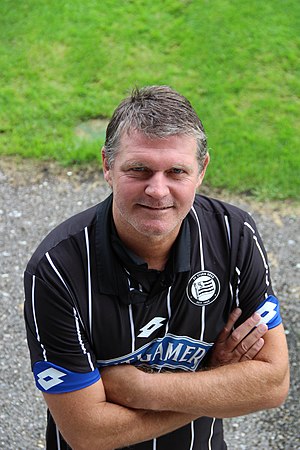
Hannes Reinmayr
Hannes Reinmayr er en tidligere østrigsk fodboldspiller.